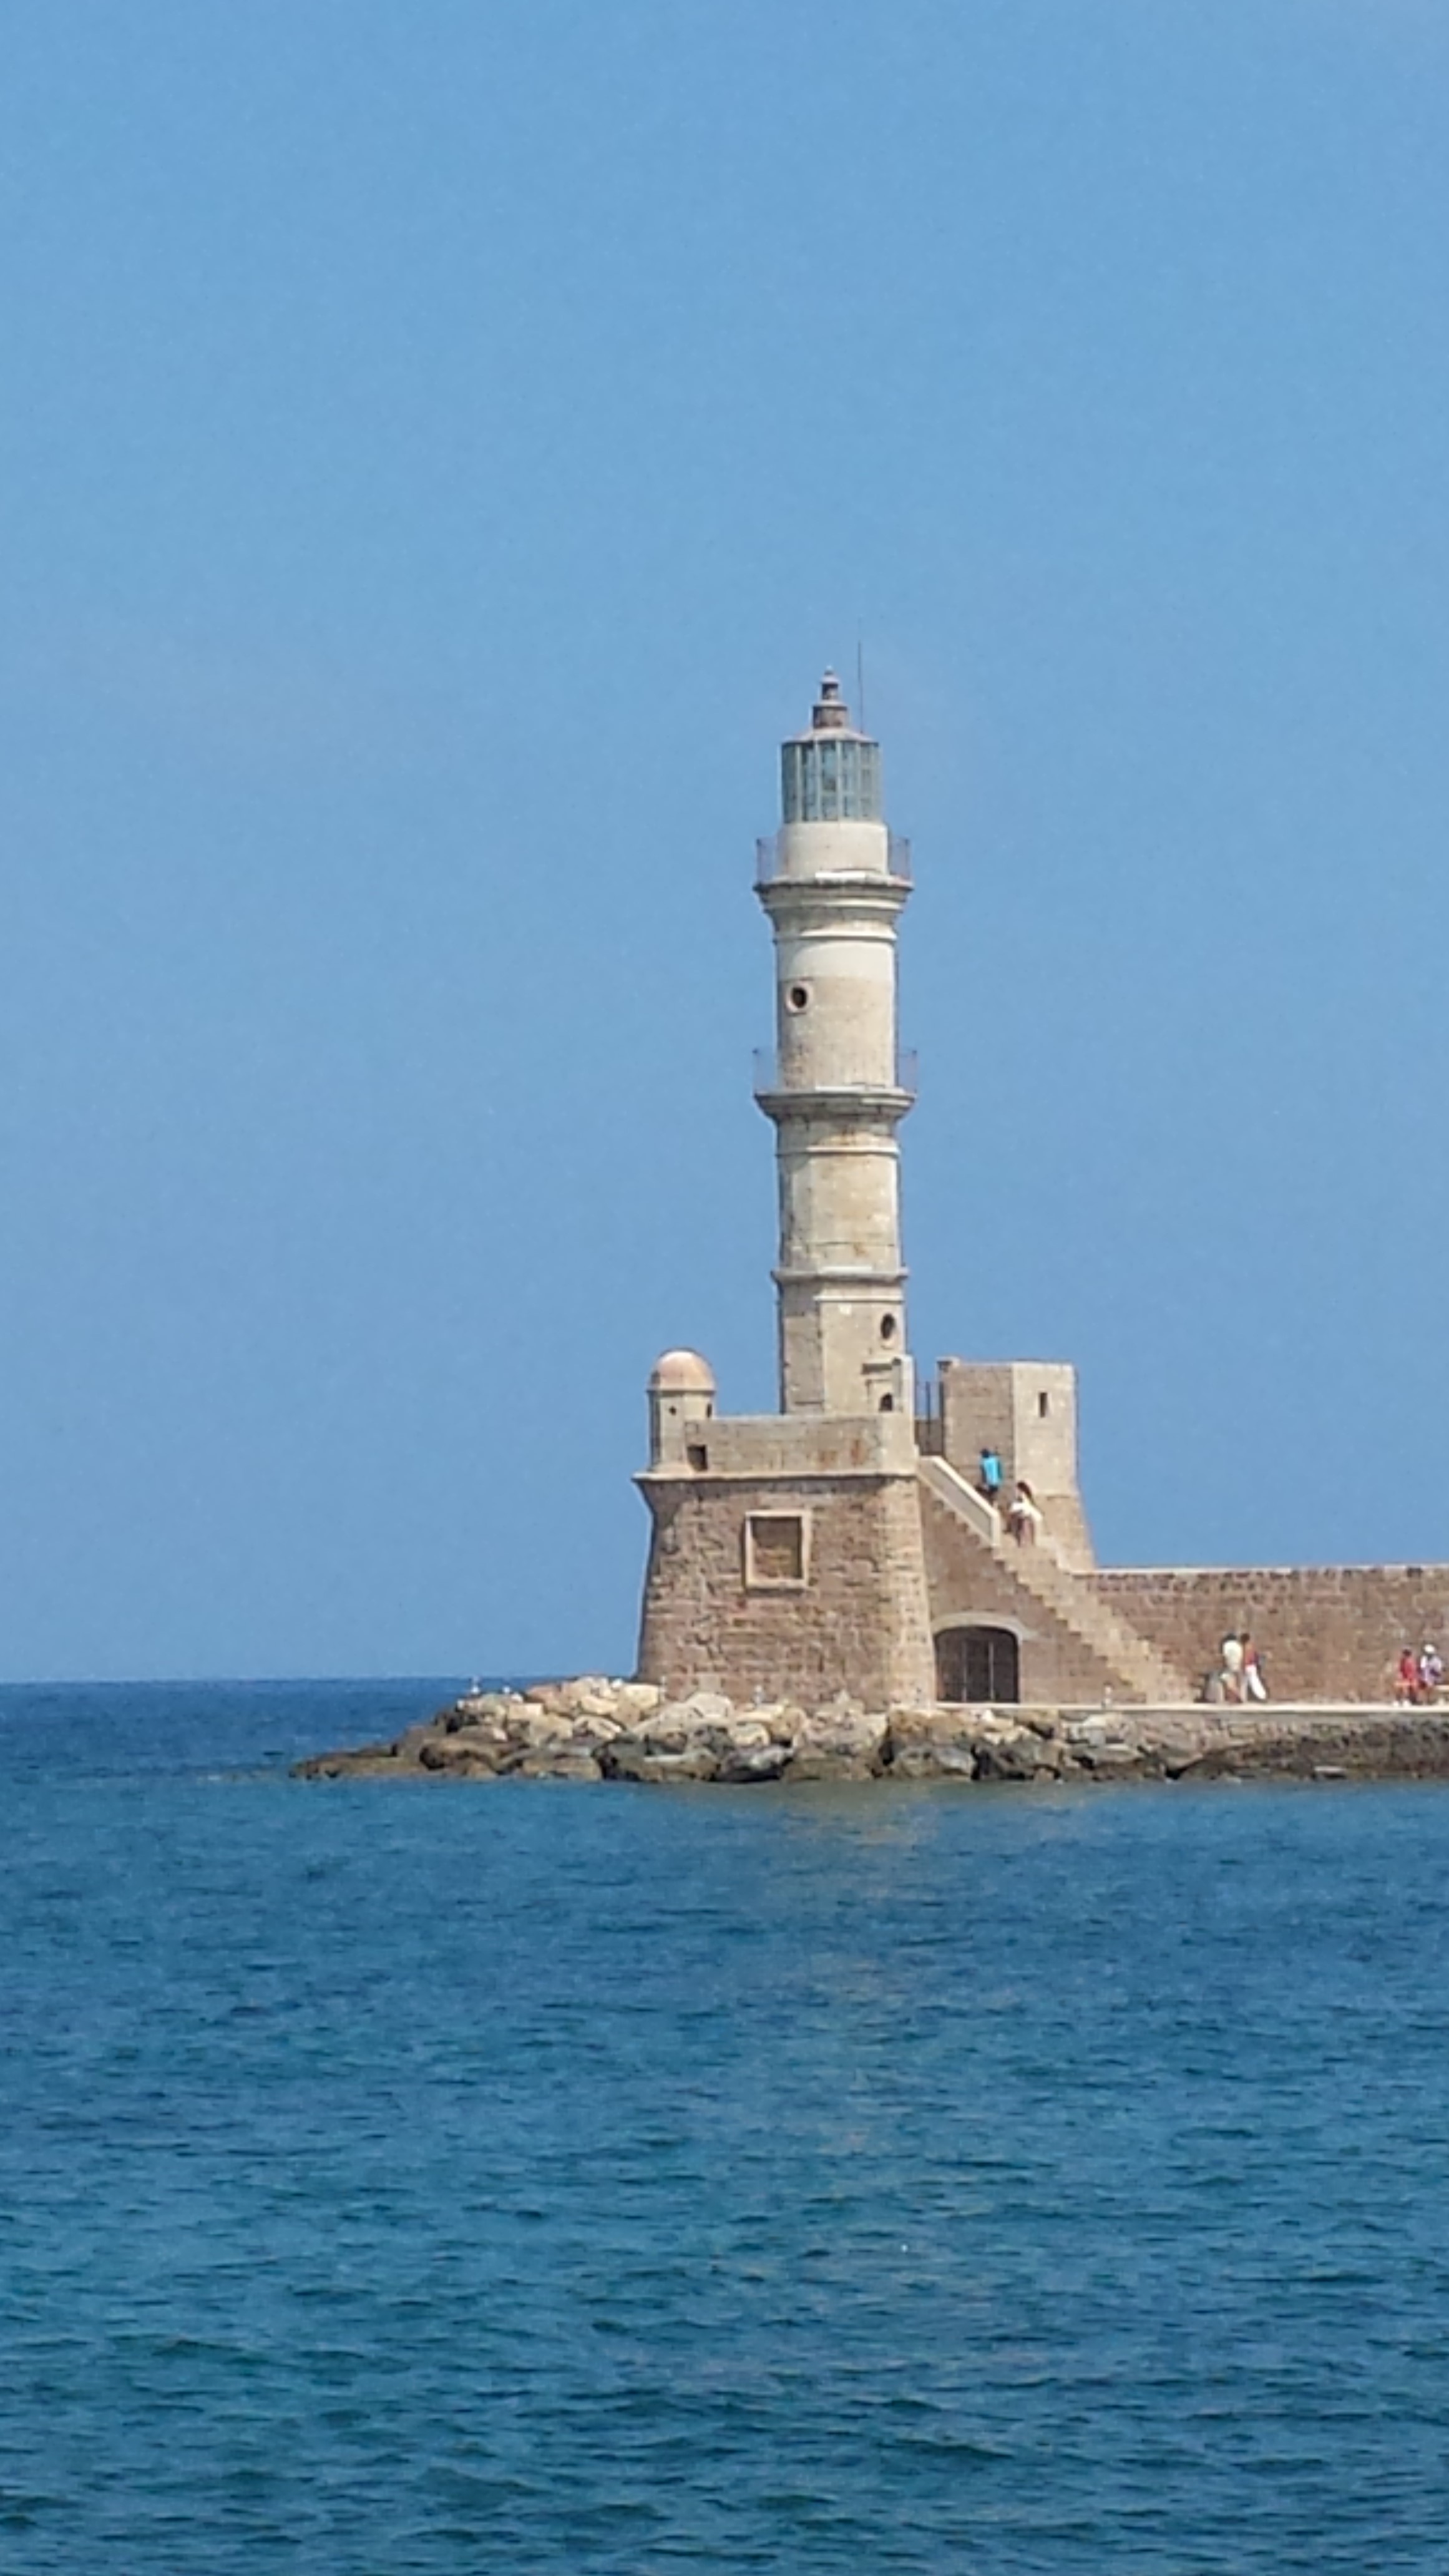
sea, coast, lighthouse, vehicle, tower, breakwater, cape, crete, chania, harbour entrance